Heuweltjie

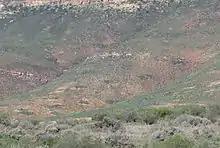
Heuweltjies showing invasion by vegetation

It is quite certain that not all types of heuweltjies have the same cause and nature. For one thing, the various organisms and circumstances that have been proposed to cause them do not occur throughout their range. For another, they differ in nature; some for example have been seen as improving soil fertility, an opinion documented at least as long ago as the early 20th century.